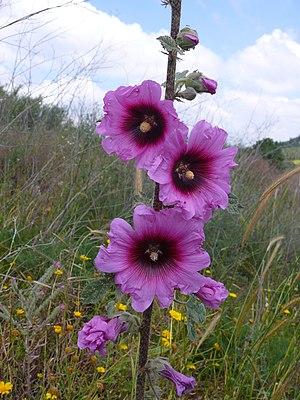
Alcea setosa, un parent de la rose trémière. Photo prise en Israël. עברית: חוטמית זיפנית, ""ורד הקוצרים"", ישראל"